Mentona Moser

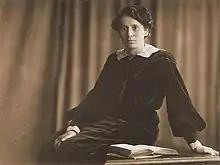

Mentona Moser (19 October 1874 – 10 April 1971) was a Swiss social worker, communist functionary and writer. Born into wealth, she disapproved of high society, and became involved in philanthropic work, helping to launch the Swiss Communist Party and one of the first birth control clinics in Zürich.